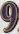
Number: 9